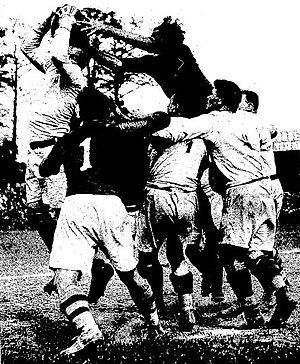
Finale du championnat de France de rugby 1931, saut de Barrère (foncé), qui essaie de ravir la balle d'un lyonnais.
Le championnat de France de rugby à XV de première division 1930-1931 a été remporté par le RC Toulon qui a battu le Lyon OU en finale.